Downtown (1999 TV series)

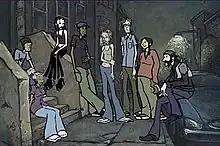
The main characters of "Downtown"

According to Chris Prynoski, when he watched early-1970s Ralph Bakshi films in the mid-1990s, he felt that his films from that time were "much like a time capsule." This inspired him to create "Downtown", "so that when people watch the show 20 years later, it feels exactly like 1999 in New York". Prynoski also wanted to show "a line of demarcation where society changed completely" before cell phones and he "wanted to be able to have nostalgia for what doesn't exist now."